River Queen (steamboat)

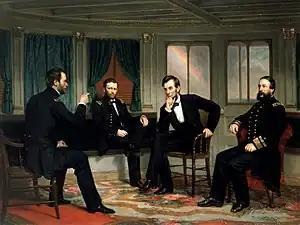
"The Peacemakers" by George Peter Alexander Healy, 1868, depicts the historic 1865 meeting on the "River Queen"

The River Queen was a sidewheel steamer launched in 1864. It soon became closely associated with President Abraham Lincoln and General Ulysses S. Grant while operating on the Potomac River, and was used for an unsuccessful peace conference in 1865 during the last year of the American Civil War. Later it operated as a ferry serving the islands of Martha's Vineyard and Nantucket during the late 19th century. Late in its career, it returned to the Potomac as an excursion vessel, and in 1911, it was destroyed in a fire.